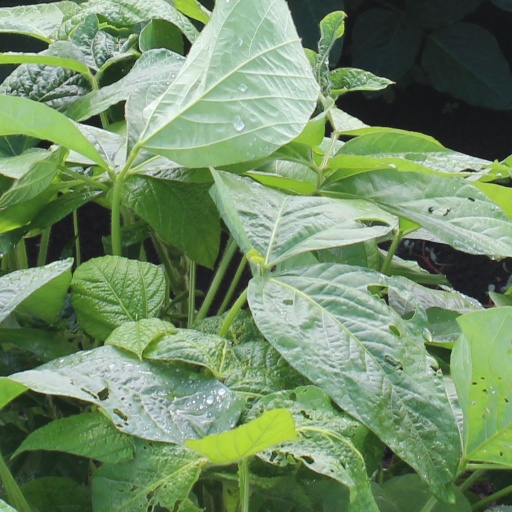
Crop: soybean